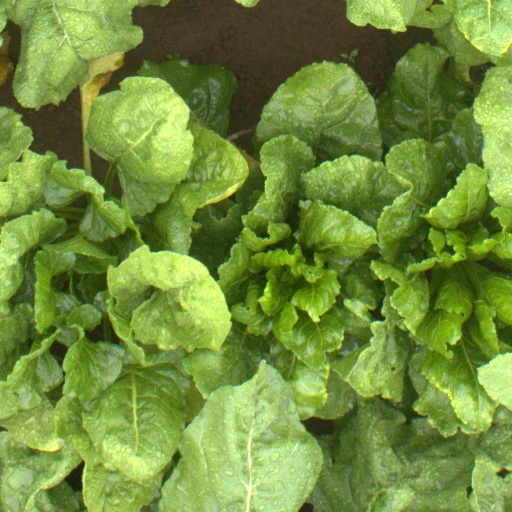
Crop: sugar beet